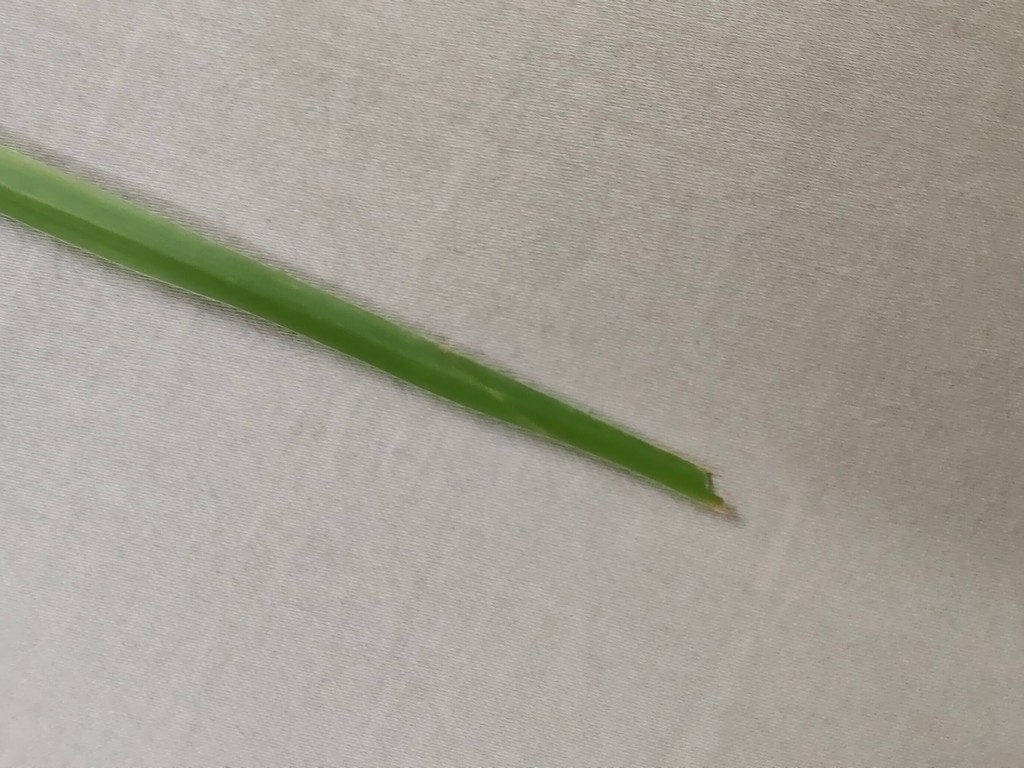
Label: Healthy